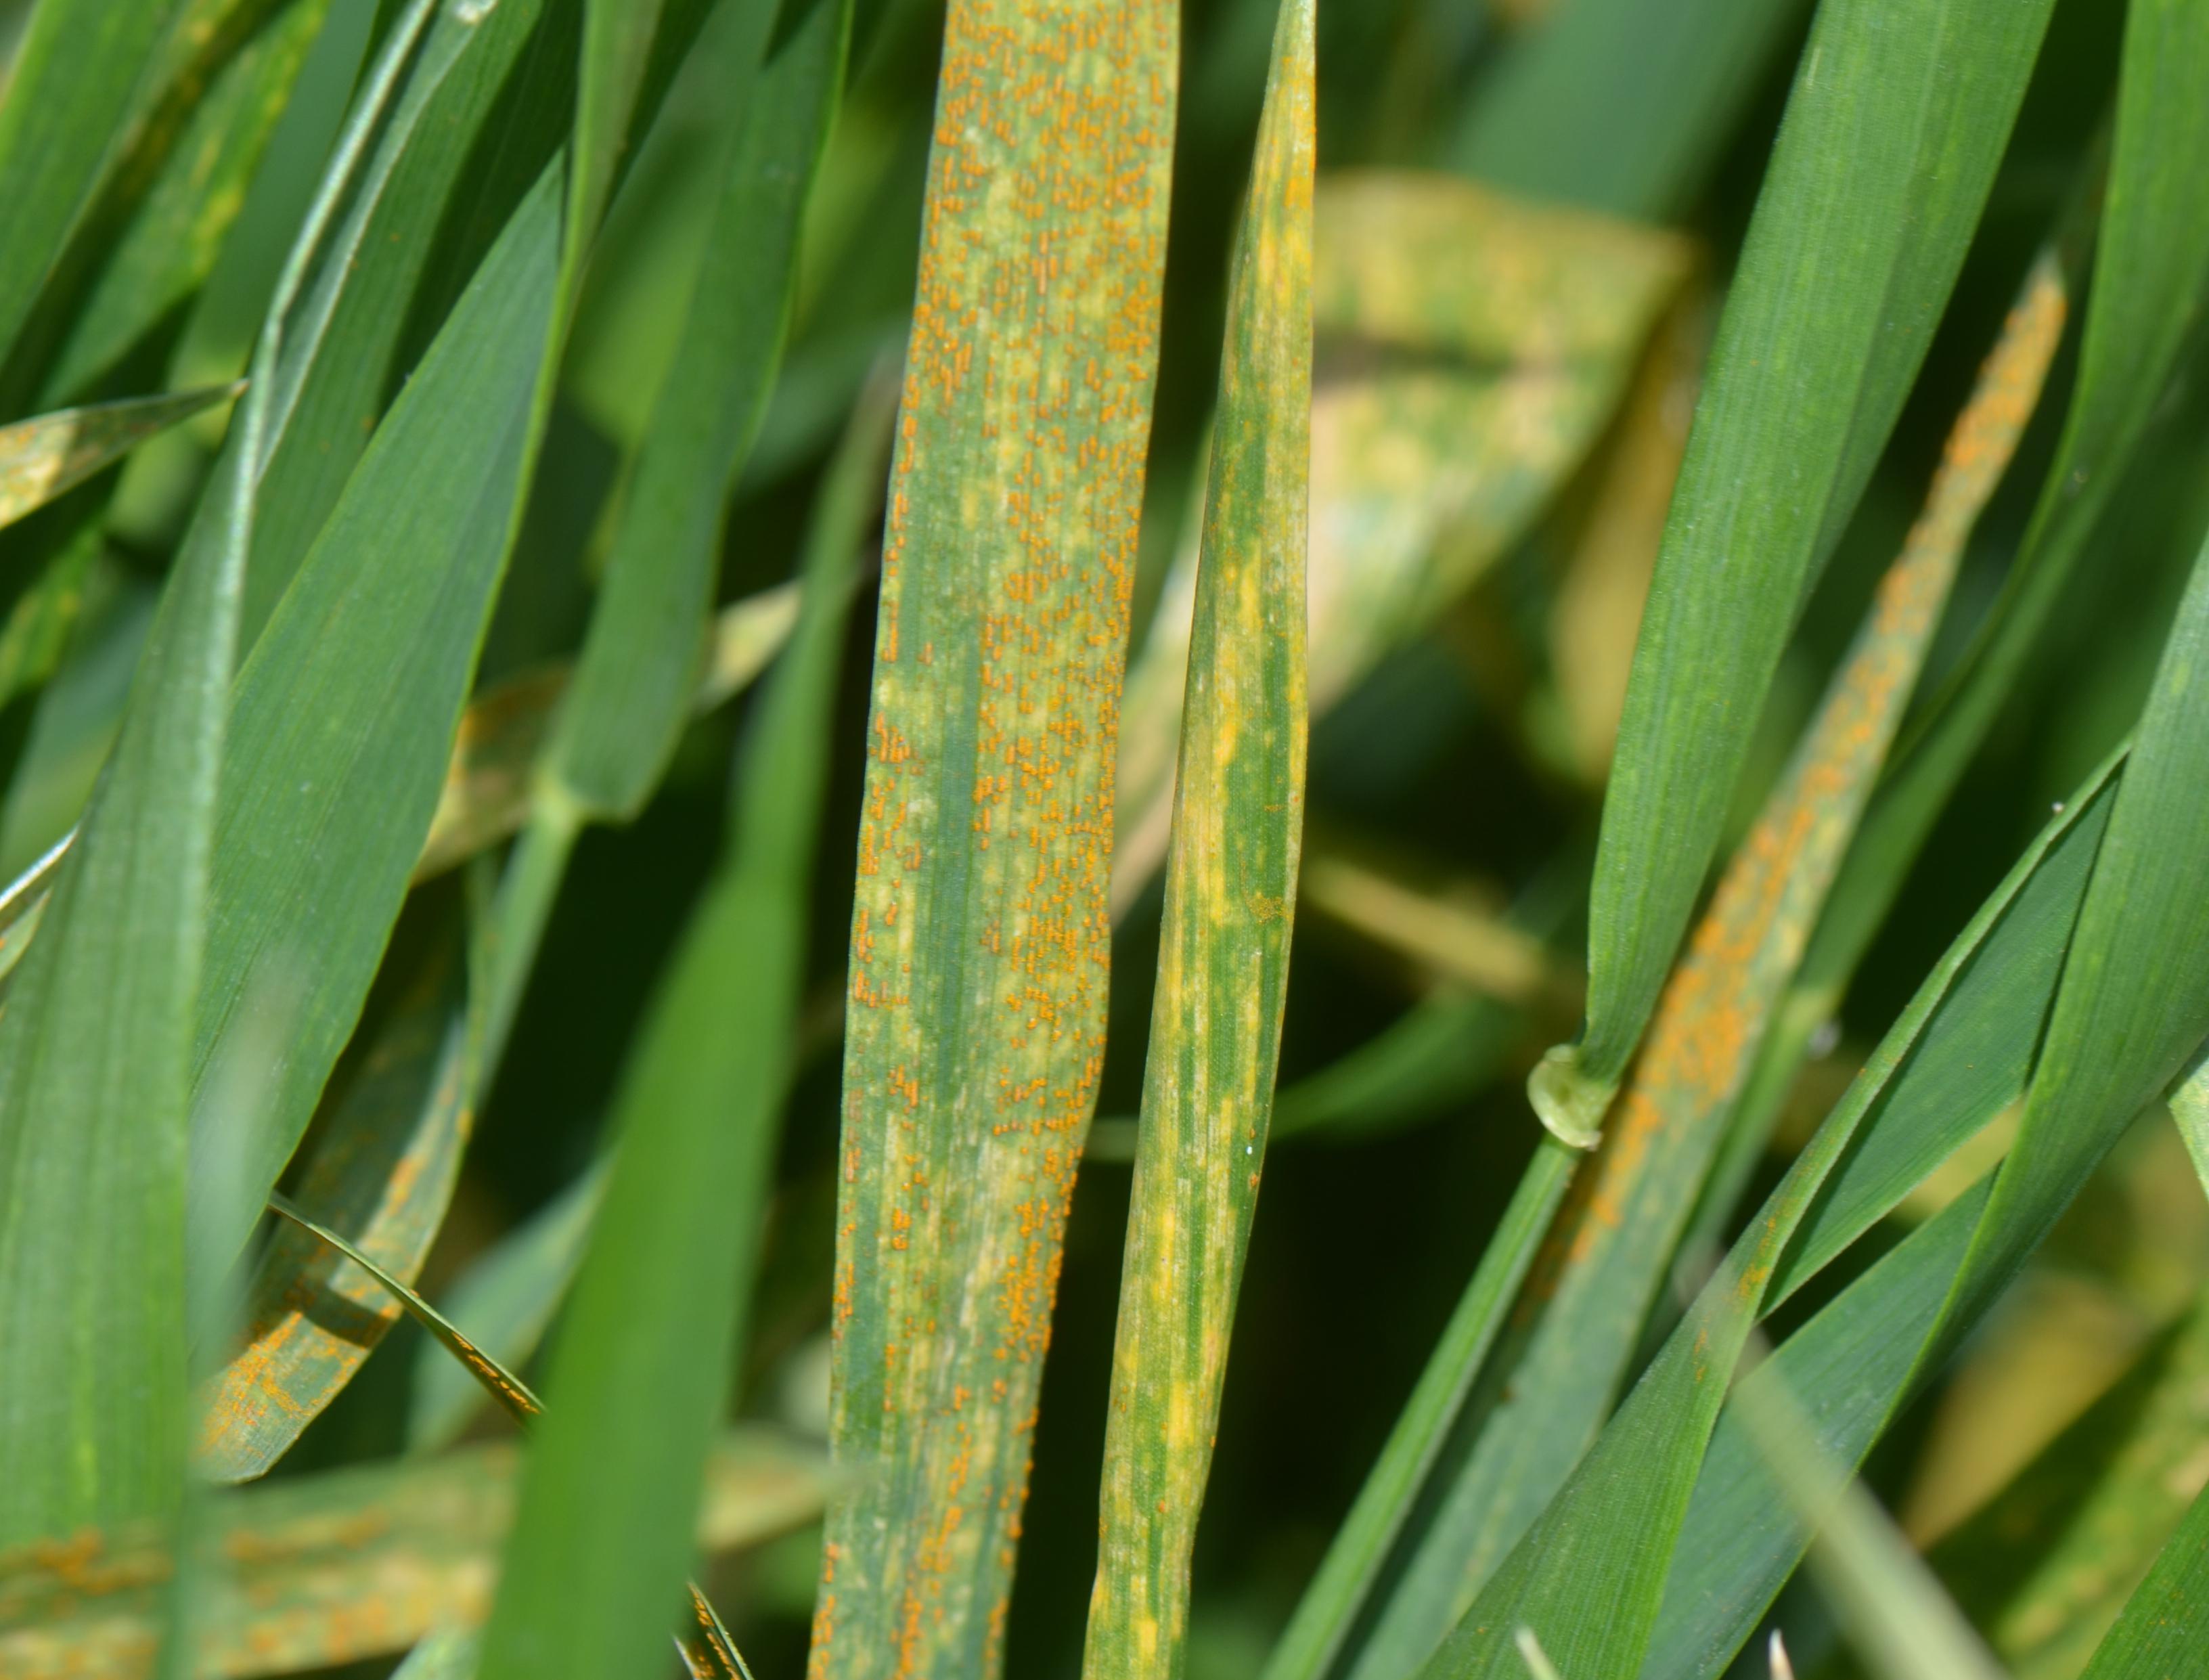
Plant: Wheat
Disease: wheat stripe rust